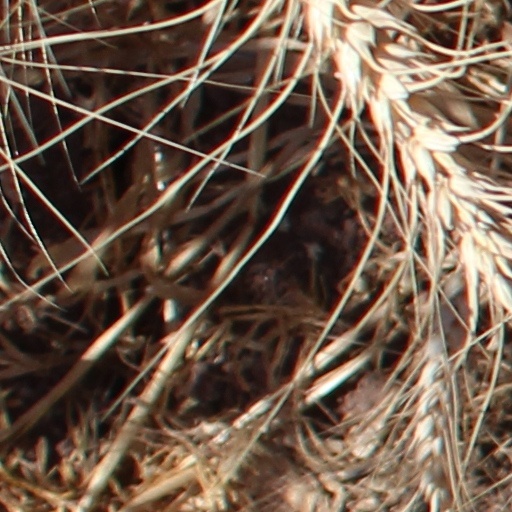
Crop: wheat